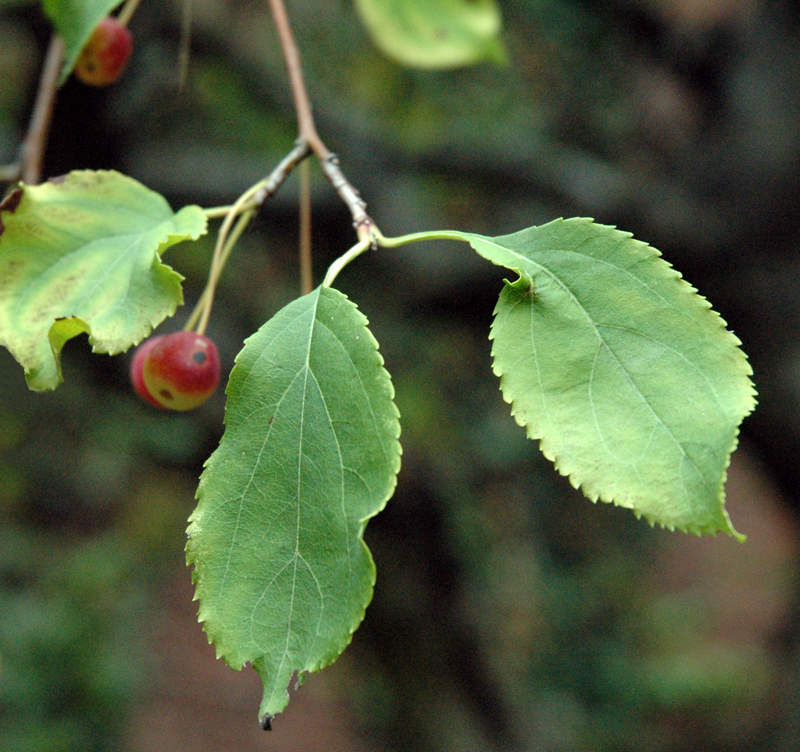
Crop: apple
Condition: healthy